Mareșal (tank destroyer)

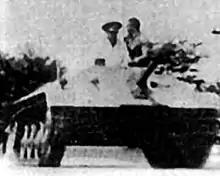
M-05 prototype during trials. Notice that it is wider than M-00 and M-04 and does not use side skirts.

It was tested at Sudiți in early February 1944 in the presence of German Lieutenant-Colonels Ventz and Haymann (delegates of the "Waffenamt" and OKH, respectively), who were impressed by the mobility of the and the viability of the novel design solution. They asked if the builders of M-04 had previously designed armored vehicles. Upon receiving a negative reply, Ventz commented that this accounted for the novelty of the vehicle.